Winona Ryder

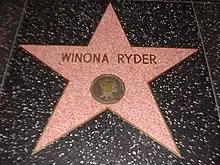
Ryder received a star on the Hollywood Walk of Fame on October 6, 2000.

When she was ten, Ryder and her family moved to Petaluma, California. During her first week at Kenilworth Junior High, she was bullied by children who mistook her for an effeminate boy. In 1983, 12-year-old Ryder enrolled at the American Conservatory Theater in nearby San Francisco, where she took her first acting lessons. During the same year, she nearly drowned; the experience caused her to develop aquaphobia. The psychological trauma caused problems later in her life during the underwater scenes in "Alien Resurrection" (1997), some of which had to be reshot numerous times. Ryder continued to be bullied through high school, when she achieved early film success with "Beetlejuice": "I remember thinking, 'Ooh, it's like the number-one movie. This is going to make things great at school.' But it made things worse. They called me a witch."